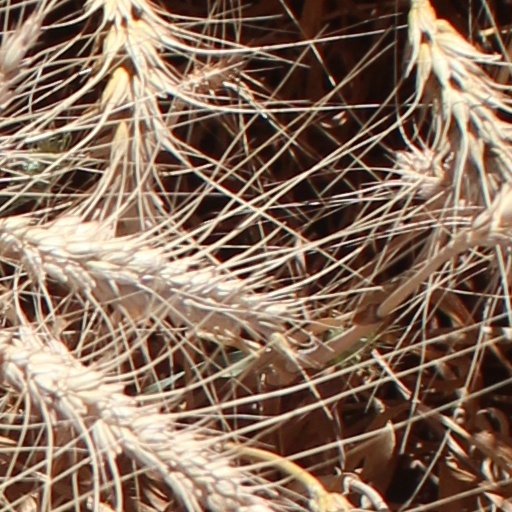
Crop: wheat